Micki King

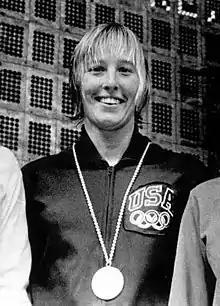
King at the 1972 Olympics

Maxine Joyce "Micki" King (born July 26, 1944) is an American former competitive diver and diving coach. She was a gold medal winner at the 1972 Summer Olympics in the three meter springboard event.